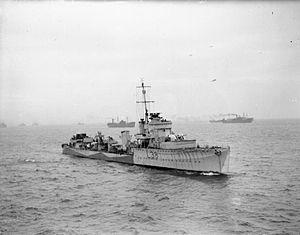
La classe V et W est un amalgame de six classes différentes construites pour la Royal Navy dans le cadre du programme d’urgence de la guerre pendant la Première Guerre mondiale. Commandées à 107 exemplaires, seulement 67 seront mis en service, la capitulation allemande entraînant l’annulation de la construction de quarante unités.